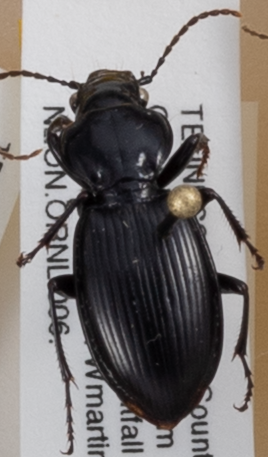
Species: Cyclotrachelus fucatus
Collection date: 2014-07-14 04:00:00
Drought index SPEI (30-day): -0.17
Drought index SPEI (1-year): -0.54
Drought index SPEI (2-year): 0.24